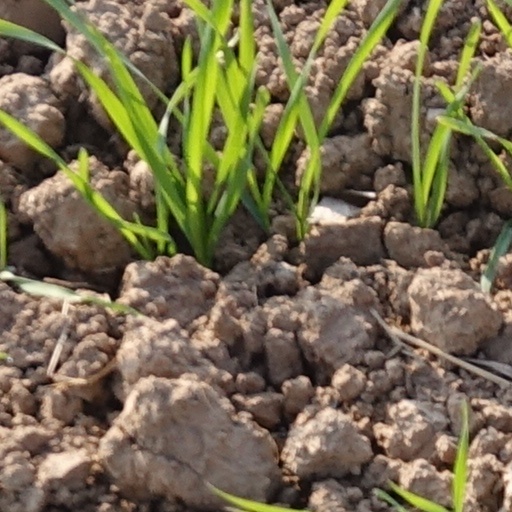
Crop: wheat